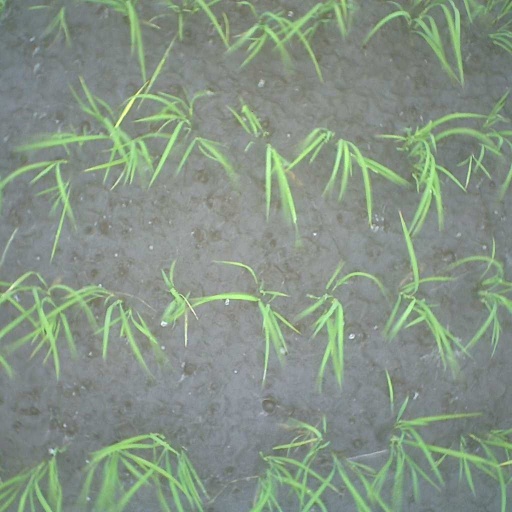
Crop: rice